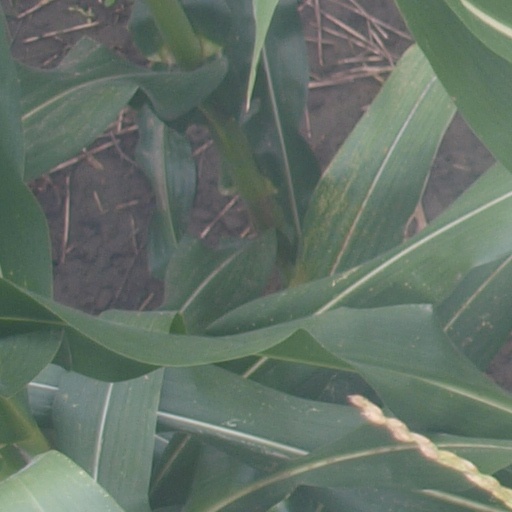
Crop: maize; corn